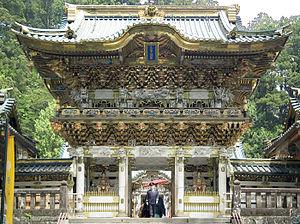
Le Nikkō Tōshō-gū est un sanctuaire shinto de type tōshōgū situé dans la préfecture de Tochigi au Japon. Il se situe près de la ville de Nikkō, dans le parc national de Nikkō. Il fait aussi partie des sanctuaires et temples de Nikkō. On y trouve les singes de la sagesse.
Un trésor national est, au Japon, un bien culturel important d'une valeur exceptionnelle et de portée universelle appartenant au patrimoine culturel matériel de la nation. Depuis 1950, le ministère de l'Éducation, de la Culture, des Sports, des Sciences et de la Technologie dispose de l'arsenal législatif nécessaire pour inventorier et classer les biens culturels du pays, et mettre en œuvre les mesures appropriées pour leur protection et conservation.